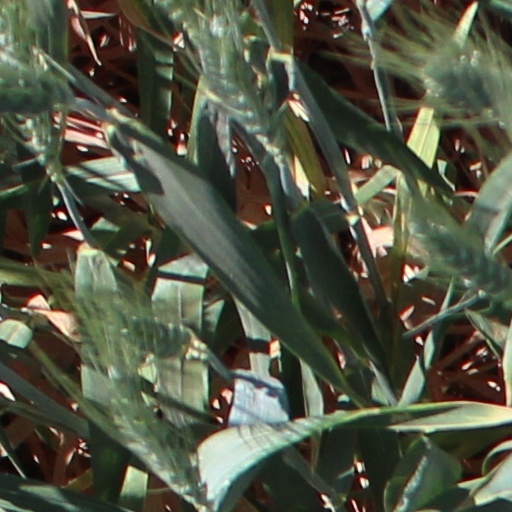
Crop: wheat